Caerau, Bridgend

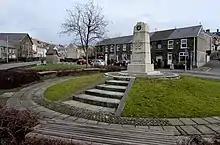

Caerau is a former mining village in the community of Maesteg, Bridgend County Borough, Wales, located approximately 2 miles north of the centre of Maesteg town in the Llynfi Valley. Caerau, surrounded by mountainous terrain and forestry, is one of the border points between Bridgend County Borough and Neath Port Talbot County Borough, bordered to the north by Croeserw and Cymmer, Neath Port Talbot. Caerau, borders Dyffryn and Spelter to the south in Nantyffyllon, Maesteg.